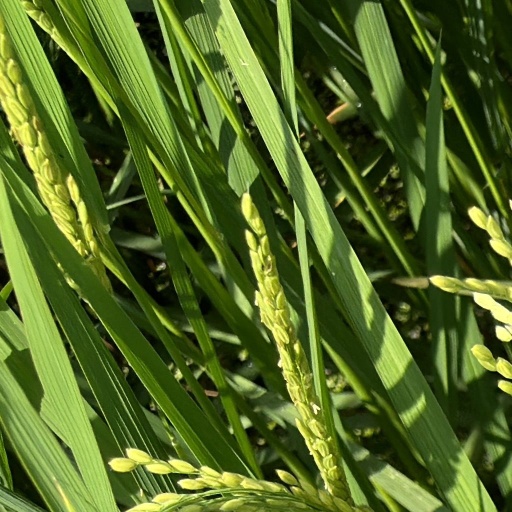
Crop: rice